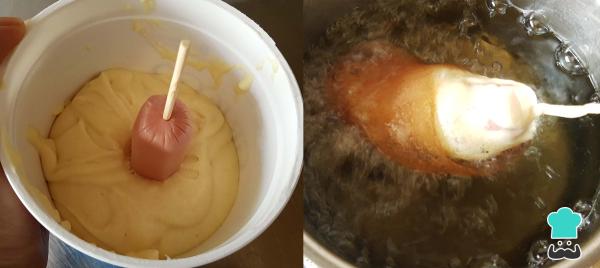
Pasa la mezcla de harina a un recipiente alto para que sea más fácil de manejar, luego introduce la salchicha hasta cubrirla con la mezcla. A continuación, en una olla con aceite caliente introduce la banderilla hasta que esté dorada, este último paso tomará solo unos segundos, vigila que no se queme. Seguidamente, utiliza una olla alta o con suficiente aceite para una fritura profunda. Cuando la banderilla ya esté dorada, pasa a un papel absorbente para quitar exceso de aceite y deja enfriar ligeramente.